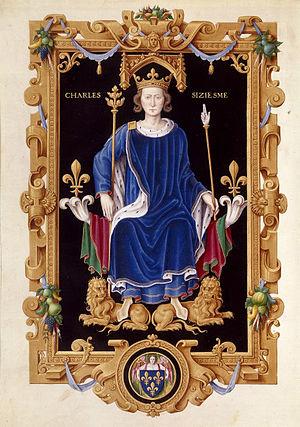
Charles VI de France d'après le Recueil des rois de France de Jean Du Tillet. Bibliothèque Nationale de France. Peinture réalisée d'après l'image gravée sur le grand sceau du roi. Un médaillon, au milieu de la partie inférieure de la bordure, présente l'image du contre-sceau royal.